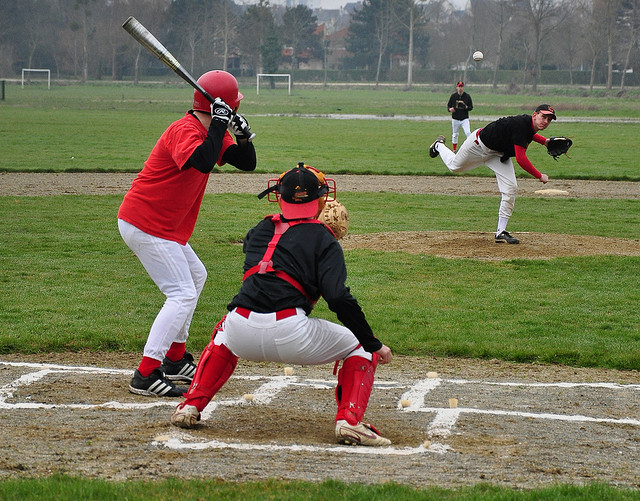
một cầu thủ bóng chày đang đứng thấp nguời chuẩn bị bát bóng